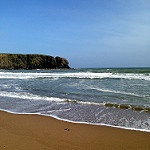
Label: sea